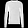
Label: Pullover